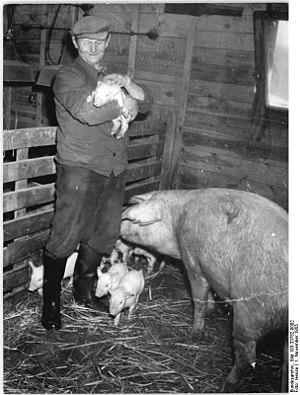
Un animal de rente, aussi appelé animal de production, est, en droit européen, un animal élevé ou gardé pour sa rentabilité, c'est-à-dire la production de denrées alimentaires, de laine, de peaux ou d’autres fins agricoles. De nombreux animaux d'élevage, tels que les bovins, les ovins et les porcs domestiques, entrent dans cette catégorie. Cependant, l'élevage ne concerne pas que des animaux de rente. Cette notion est employée par opposition à celles d'animal de compagnie, d'animal de sport et d'animal d'utilité : un animal de rente possède une valeur économique par ce qu'il produit lui-même, non par ce qu'il apporte en termes de compagnie, d'aide à la personne ou de performances sportives.